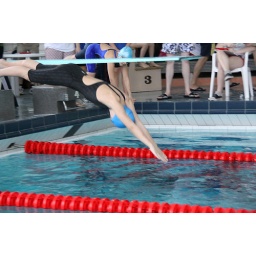
She's just about in the water and the other girl hasn't even left the blocks yet.